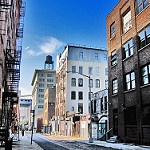
Scene: Outdoor